Helvii

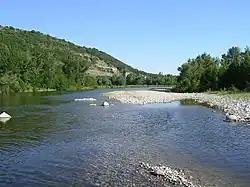
The Ardèche near Aubenas, within the ancient territory of the Helvii

During Caesar's Gallic Wars, none of the Gallic "civitates" within the Narbonese province joined the pan-Gallic rebellion of 52 BC, nor engaged in any reported acts of hostility against Roman forces. The Helvian Valerii, in fact, play a key role in securing Caesar's rear militarily against Vercingetorix, who sent forces to invade Helvian territory. In his 1861 history of the Vivarais, Abbé Rouchier conjectured that Caesar, seeing the strategic utility of Helvian territory on the border of the Roman province along a main route into central Gaul, cultivated the Valerii by redressing the punitive measures taken against them by Pompeius. Caesar mentions the land forfeiture in his "Bellum Civile", while discreetly omitting any actions taken by his loyal Helvian friends against Rome in the 70s.